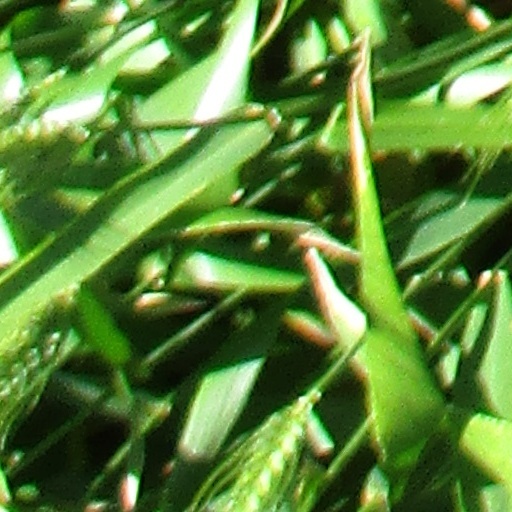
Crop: wheat